Vehicle registration plates of Liechtenstein

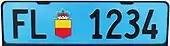
Utility vehicle plate

Registration plates with blue base colour and numbers between codice_14 and codice_19 are available for vehicles and trailers that do not transport things, but are used exclusively for carrying out work, e.g. fire engines, vehicles and trailers in building and civil engineering, forestry or road maintenance, e.g. Winter service vehicles, cleaning vehicles etc. On 30 June 2021, 799 industrial and work vehicles and 268 work trailers were registered in Liechtenstein.